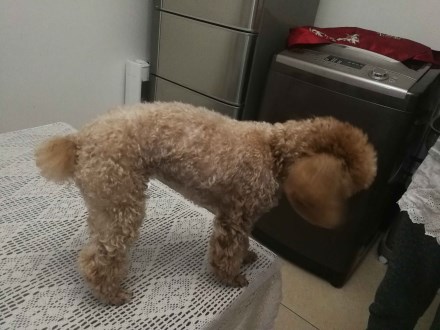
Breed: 7449-n000128-teddy